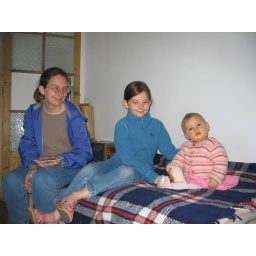
Our friends in Paris have a really cute baby girl on their hands.